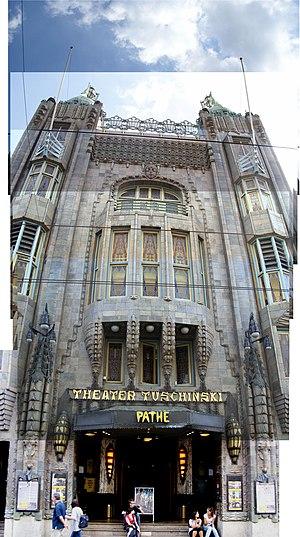
Pathé ou Pathé Frères est le nom de diverses entreprises françaises de l'industrie cinématographique couvrant la production, la distribution de films et l'exploitation de salles de cinéma à travers la filiale Les cinémas Pathé Gaumont. Pathé est également détentrice de réseaux de télévision à travers l'Europe.